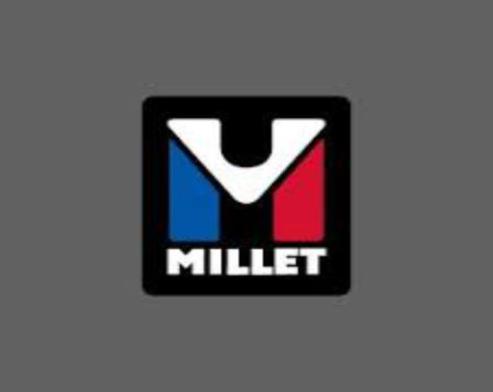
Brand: millet-2
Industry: Others